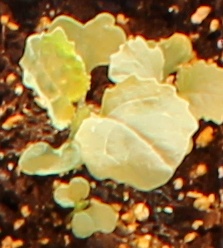
Label: Canola